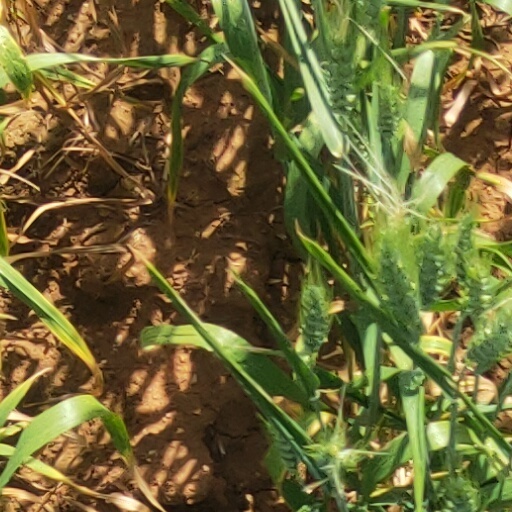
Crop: wheat